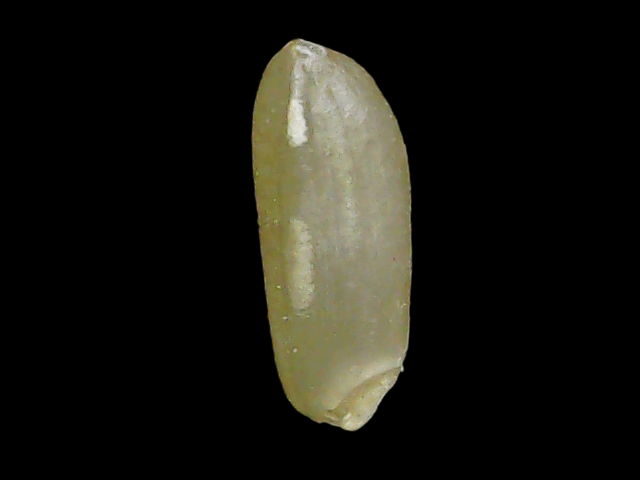
Rice variety: Binadhan11